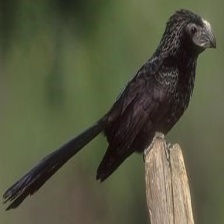
Species: GROVED BILLED ANI
Scientific name: CROTOPHAGA SULCIROSTRIS